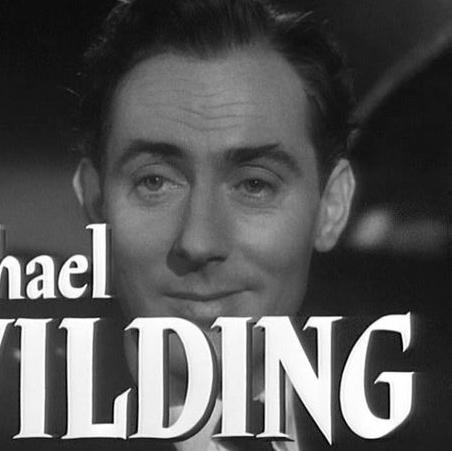
Age: 37